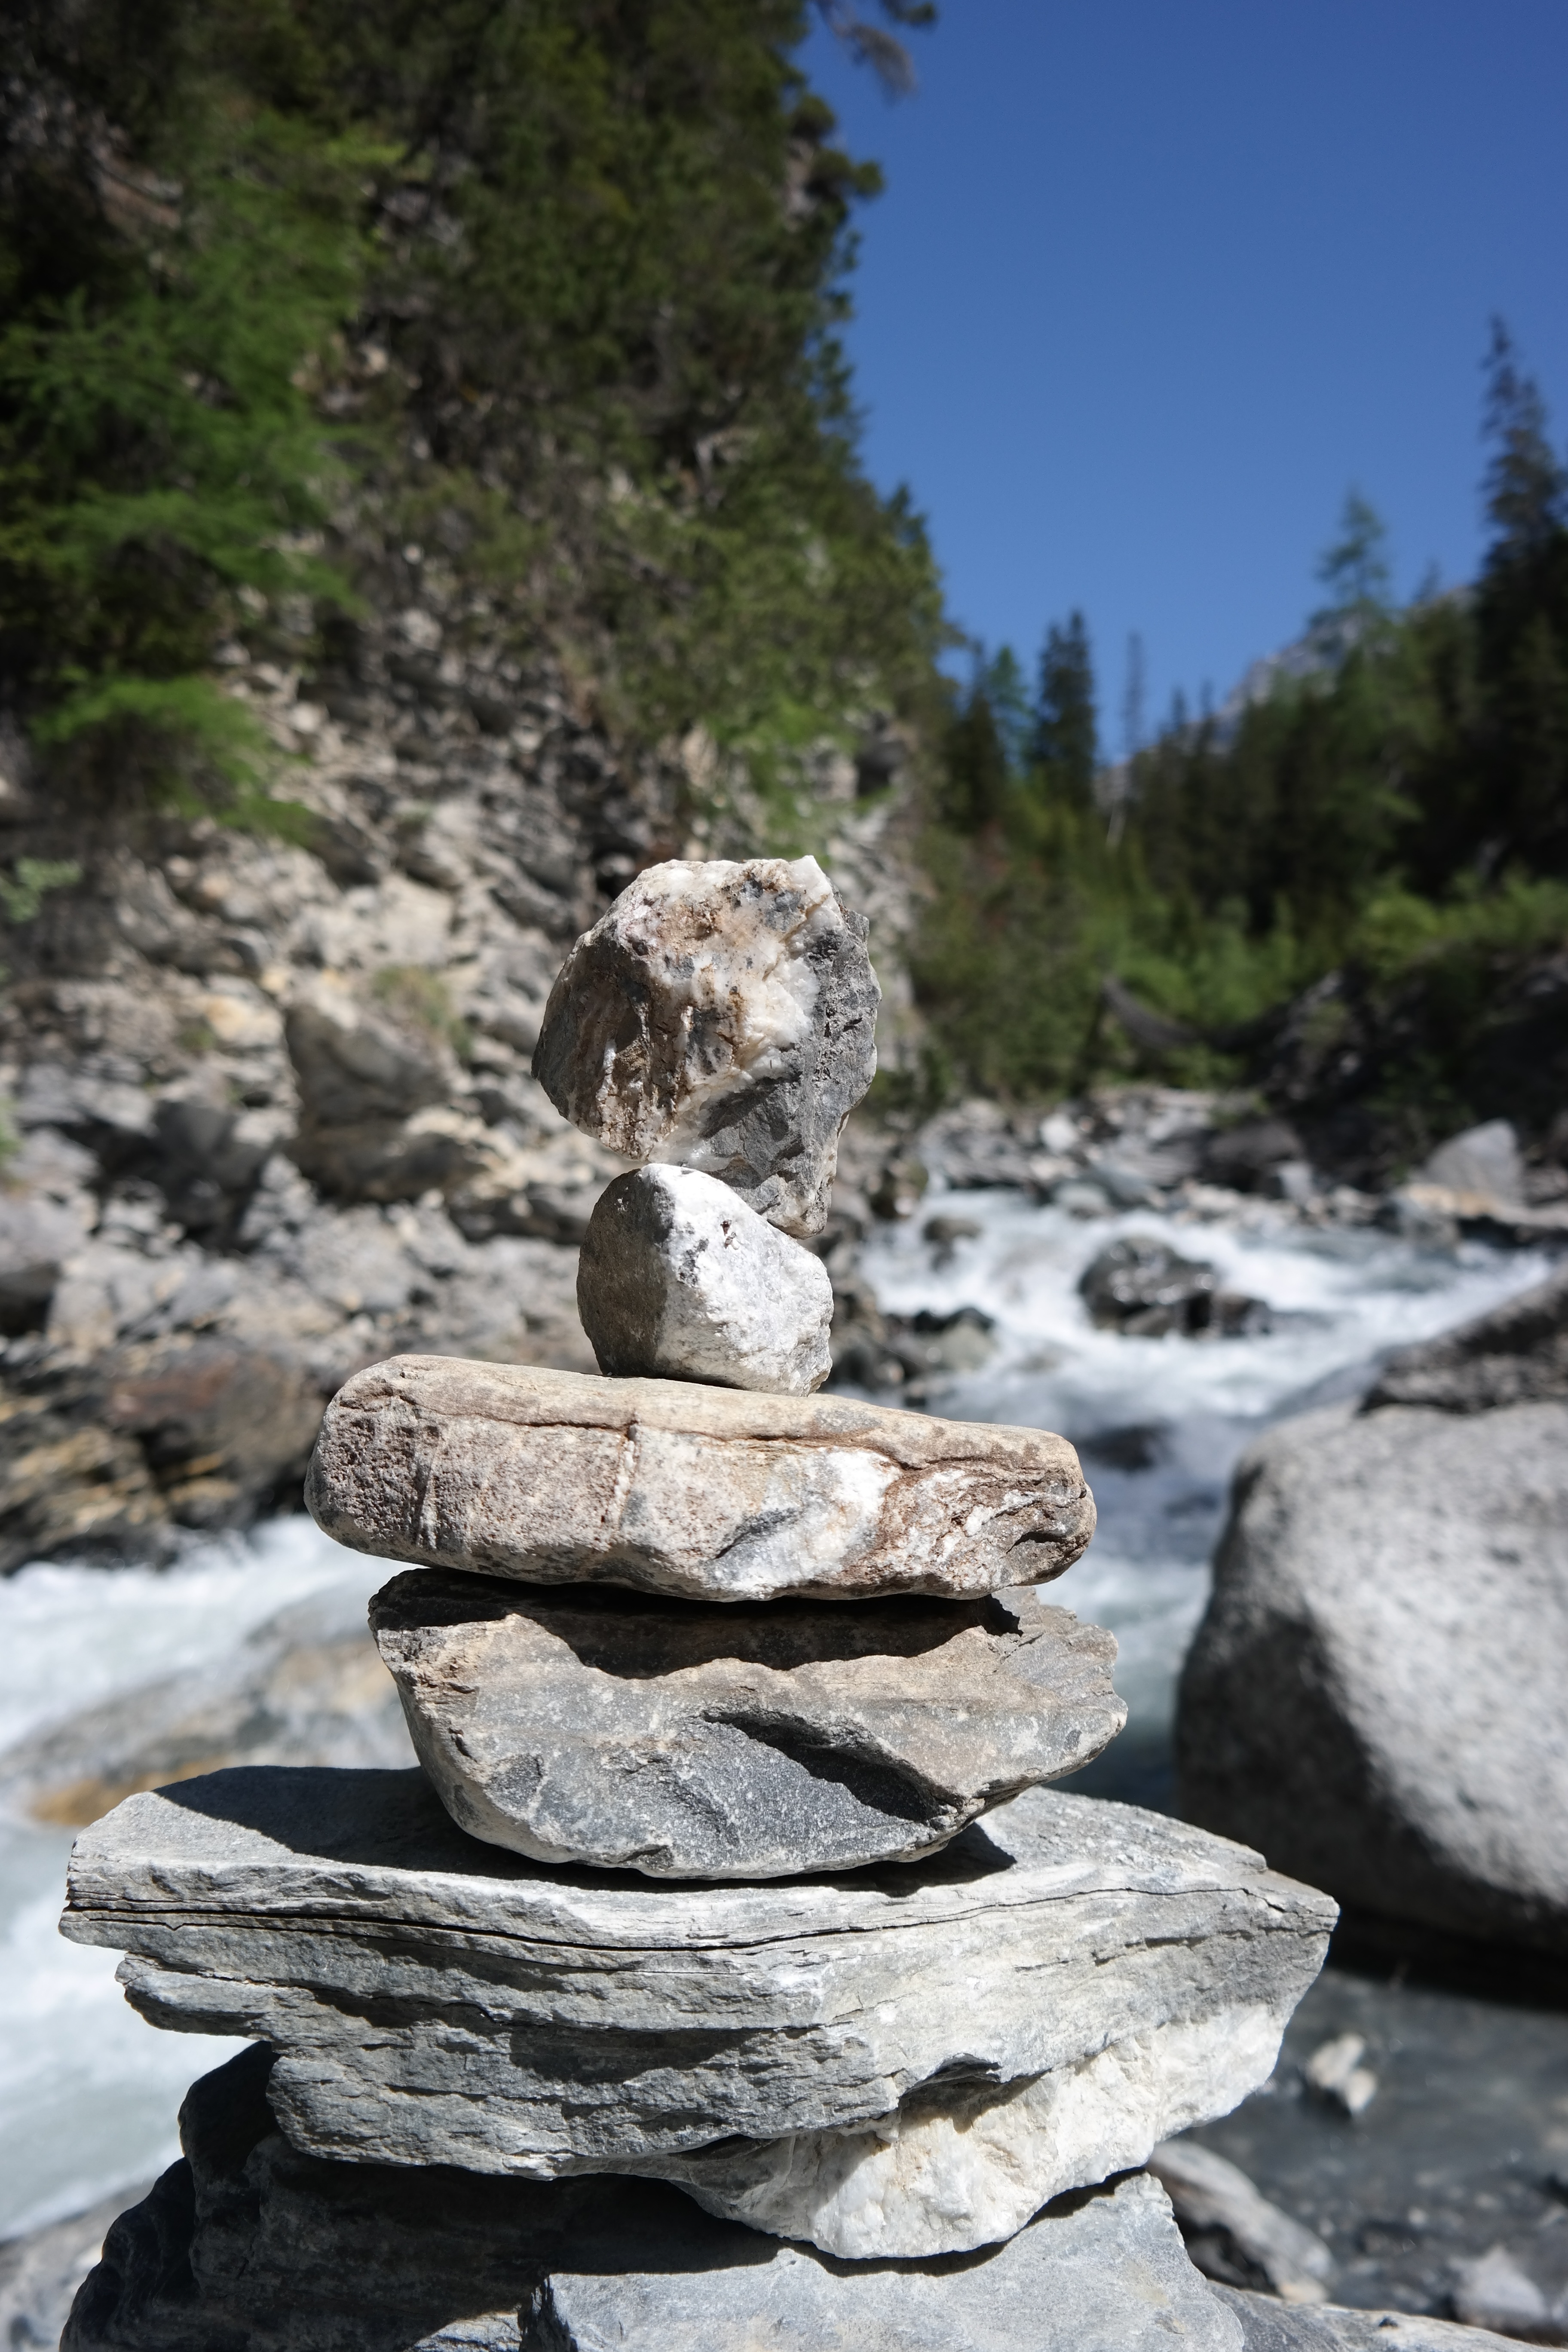
sea, tree, water, rock, wilderness, trail, river, stream, flow, material, stones, geology, boulder, cairn, water feature